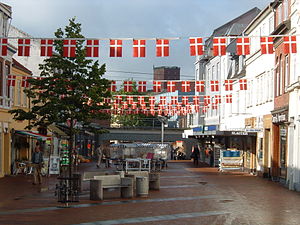
Kolding / Kultur / Seværdigheder
Kolding, Søndergade, med Koldinghus i baggrunden
Kolding er en fjordby i Sydjylland og er med sine 61.121 indbyggere Danmarks 7. største by. Kolding er hovedby i Kolding Kommune og ligger i Region Syddanmark.